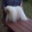
Label: dog